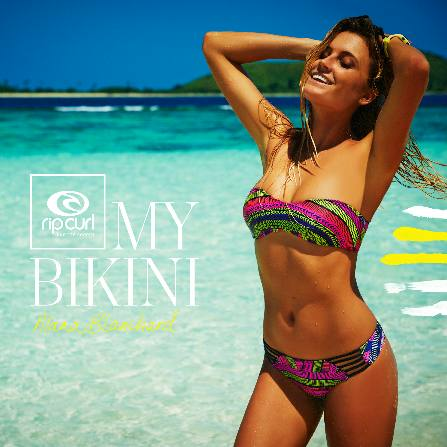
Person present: Yes